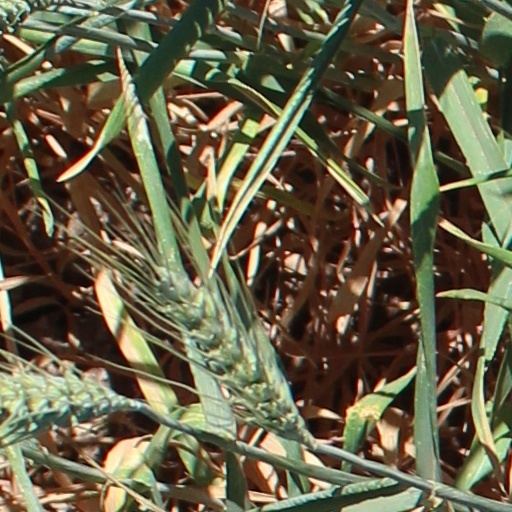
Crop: wheat